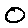
Label: 0